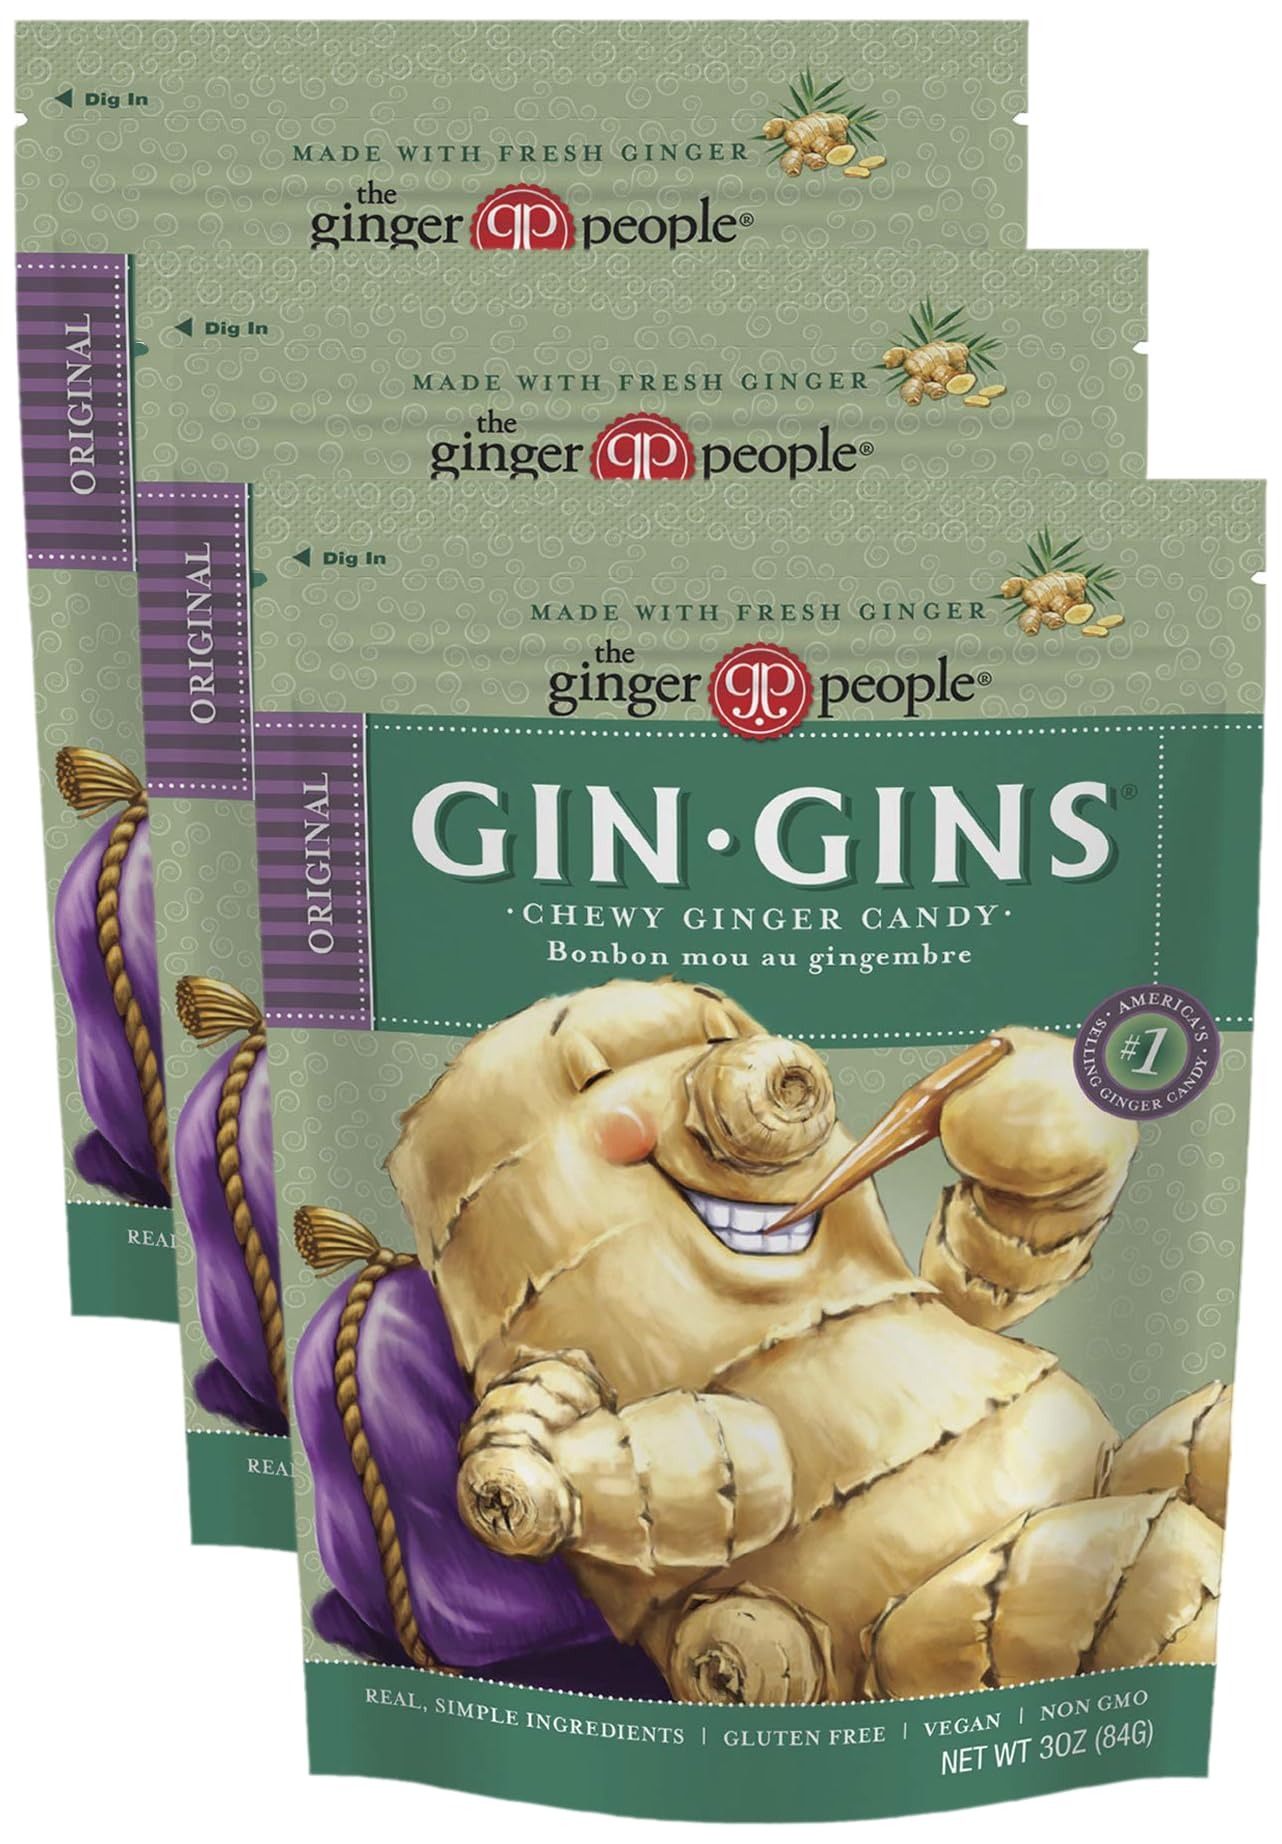
Item Name: GIN GINS Original Ginger Candy by The Ginger People – Individually Wrapped Healthy Candy – 3 oz Bag – Pack of 3
Bullet Point 1: The information below is per-pack only
Bullet Point 2: The Original Ginger Chew: Supercharged with more fresh ginger than any other brand, Gin Gins are great for tummy troubles, nausea and digestion, these delightfully spiced candies are stimulating, useful and absolutely delicious
Bullet Point 3: Flavorful Taste: Nice and spicy, these tingly, chewy treats are an enjoyable alternative to anti-nausea medicine. Whether you're treating a bellyache, nausea or treating yourself, these ginger candies are always handy to have
Bullet Point 4: Real, Simple Ingredients: Made with 10% fresh ginger, these chewy treats contain no artificial sweeteners, are non-GMO, vegan and gluten free
Bullet Point 5: Multipurpose and Versatile: Convenient, individually wrapped candies for your pocket or purse. Handy for all sorts of travel and activity, this healthier-for-you treat soothes the stomach, satisfies a sweet tooth and lifts your mood
Bullet Point 6: We know Ginger Best: The Ginger People brings you healthy and delicious ginger products that revitalize your body and mind with ingredients that are simple, clean and real
Value: 9.0
Unit: Ounce

Price: 10